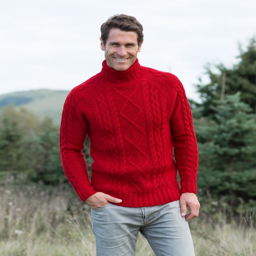
i need this man as a character in my novel - not sure who yet , but i 'll figure it out .